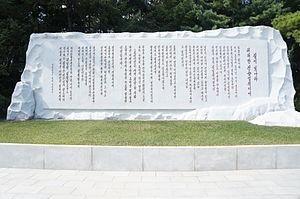
Le culte de la personnalité en Corée du Nord existe depuis des décennies autour de la famille régnante appelée « dynastie Kim » et est omniprésent dans la culture nord-coréenne. Bien qu'il ne soit pas reconnu officiellement par le gouvernement de la Corée du Nord, de nombreux transfuges nord-coréens et visiteurs occidentaux affirment que de pénibles sanctions sont appliqués à ceux qui critiquent ou ne montrent pas un respect « propre » envers le régime. Ce culte de la personnalité apparaît peu après la prise de pouvoir de Kim Il-sung en 1948 et est grandement étendu après sa mort en 1994.